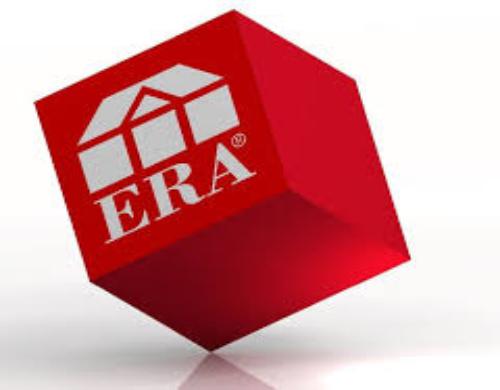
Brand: Era
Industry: Clothes